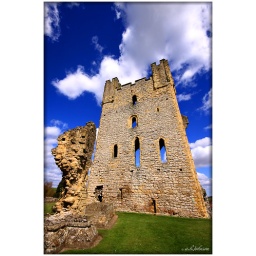
the east tower of helmsley castle in the foreground is the remains of the interior of the 13th century chapel